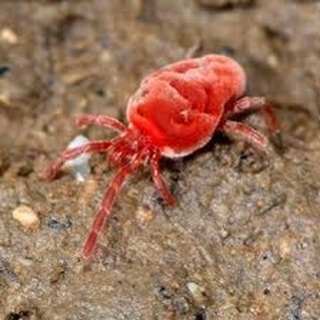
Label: wheat_mite